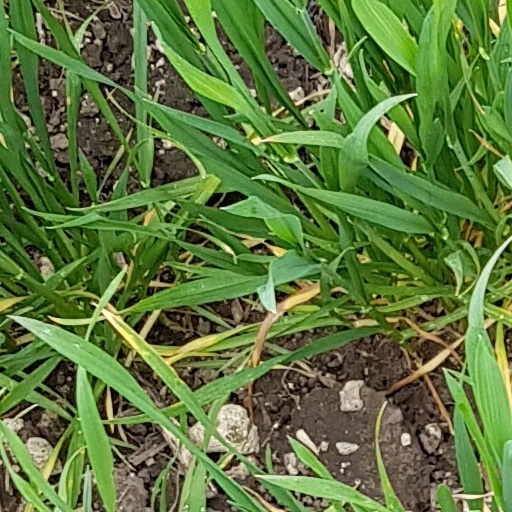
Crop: wheat